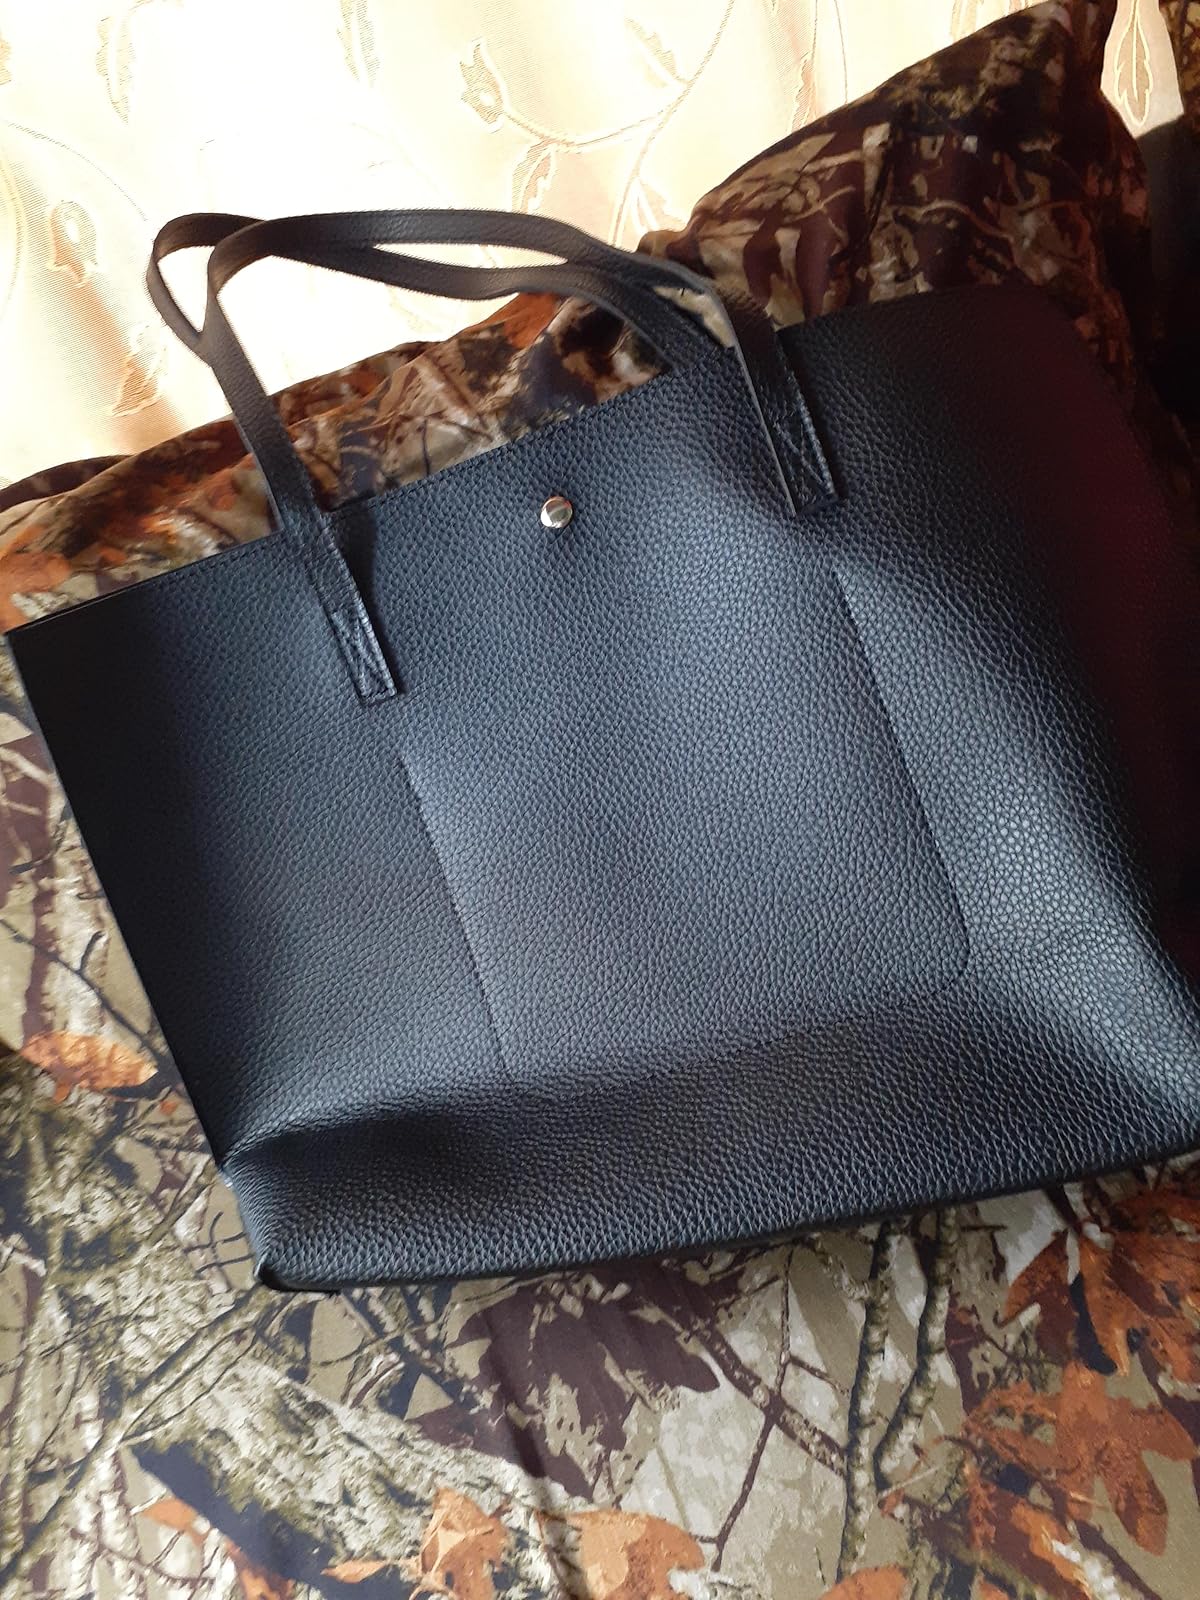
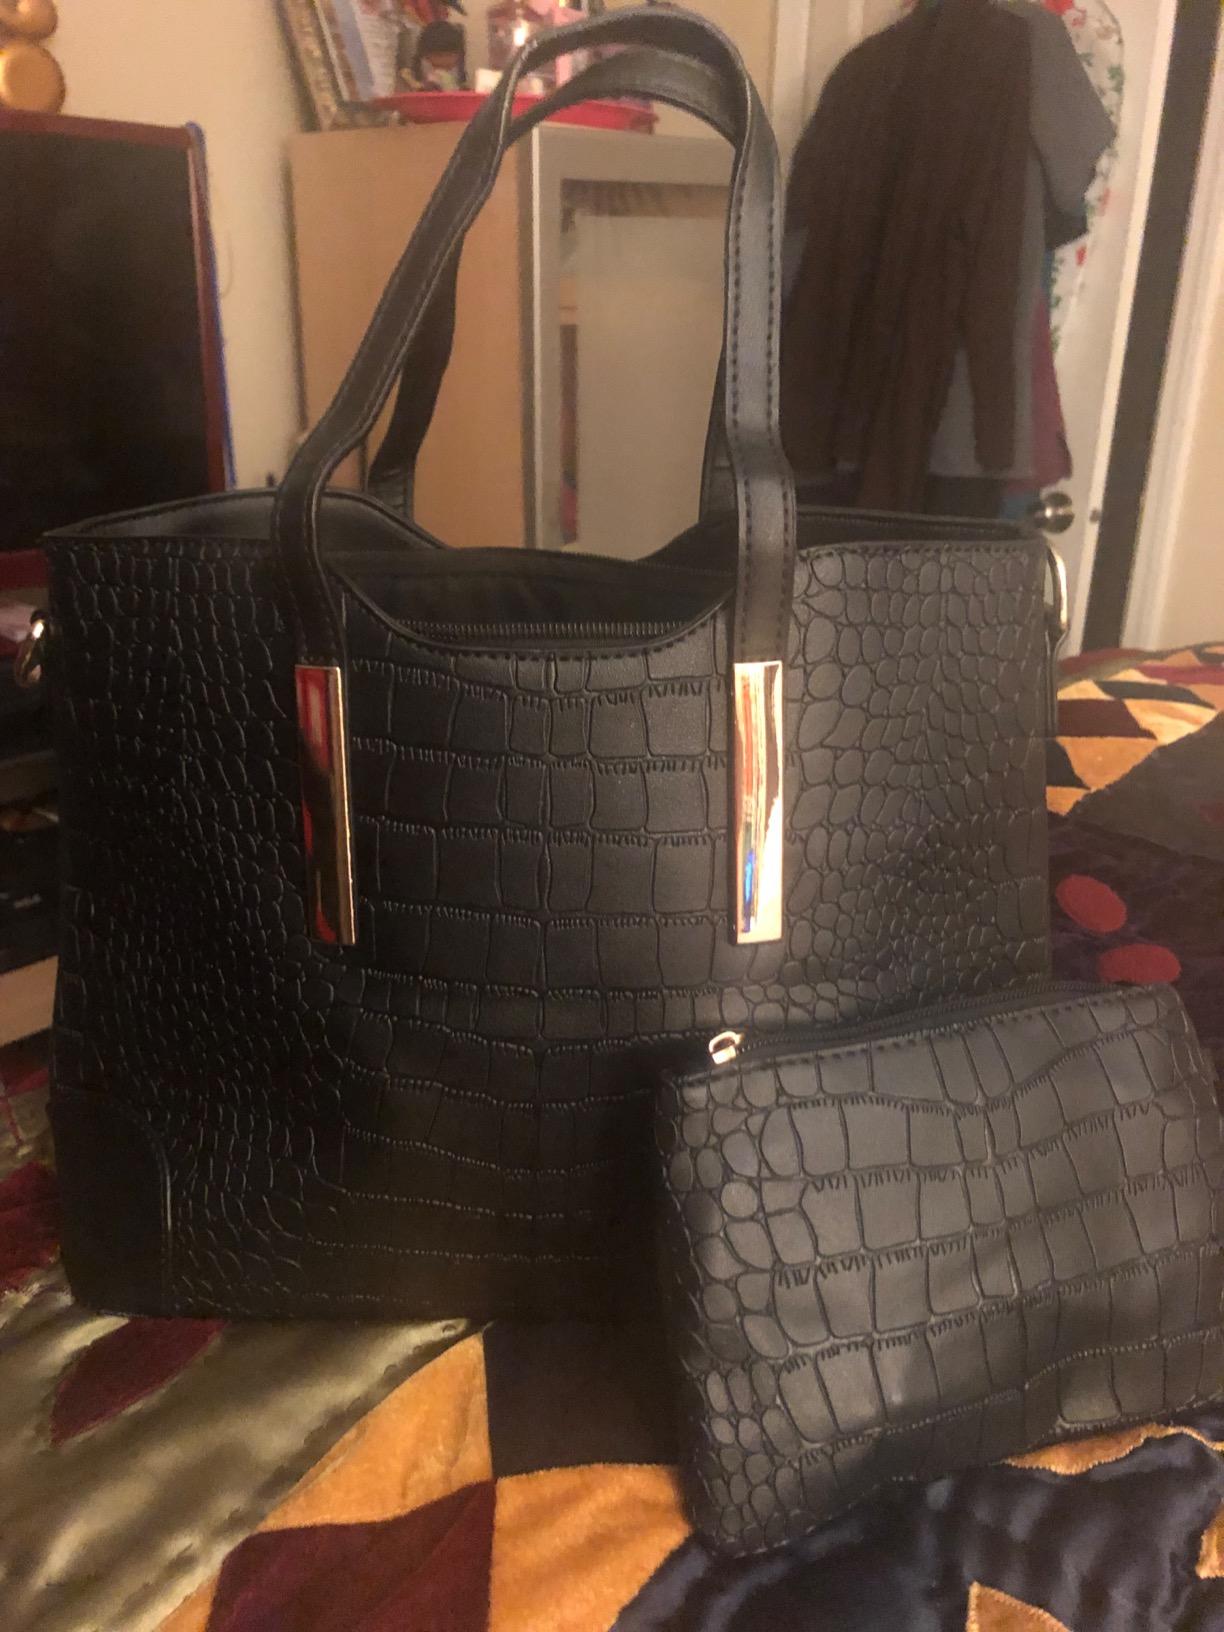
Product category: accessories_handbag
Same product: no